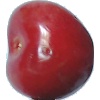
Label: Cherry 2